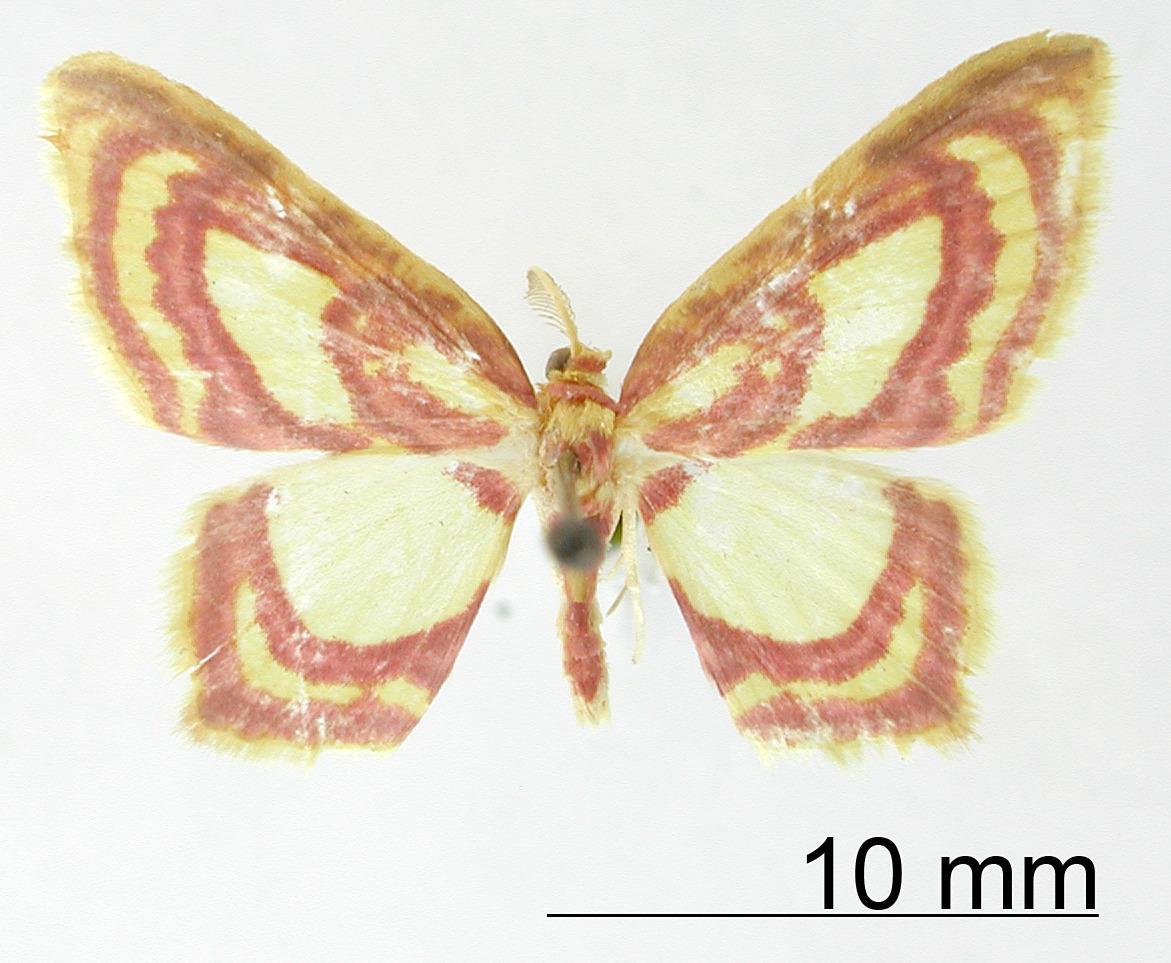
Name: Cambogia agroica
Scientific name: Cambogia agroica Dyar, 1913
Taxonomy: Animalia, Arthropoda, Insecta, Lepidoptera, Geometridae, Larentiinae
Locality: Orizaba, Mexico